Atheism

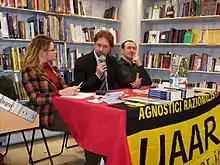
Darwin Day 2012 in Rome organized by Italian atheists and agnostics.

Atheism advanced in many societies in the 20th century. Atheistic thought found recognition in a wide variety of other, broader philosophies, such as Marxism, logical positivism, existentialism, humanism and feminism, and the general scientific movement.